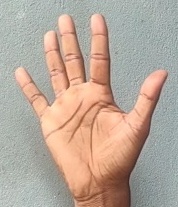
ASL sign: 5